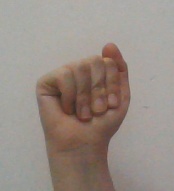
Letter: saad